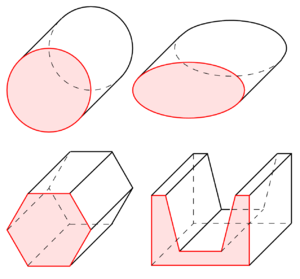
Un cylindre est une surface réglée dont les génératrices sont parallèles, c'est-à-dire une surface dans l'espace constituée de droites parallèles. On parle aussi de surface cylindrique. C'est un exemple de surface développable.